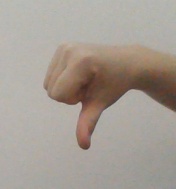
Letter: waw